Niruttara

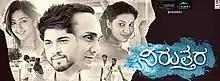

Niruttara (Skt. निरुत्तर; having no superior or unanswerable) is a 2016 Indian Kannada romantic drama film written & directed by Apoorva Kasaravalli, making his debut, and produced by actress Bhavana and Aravind Ramanna. The film revolves around four main characters played by Rahul Bose, in his debut Kannada film, Bhavana, Kiran Srinivas and Aindrita Ray. The film's soundtrack and score is composed by Niladri Kumar, a classical musician making his film debut. Whilst the cinematography is by H. M. Ramachandra, the sound design is by the Academy Award winner Resul Pookutty, making his debut in Kannada films.